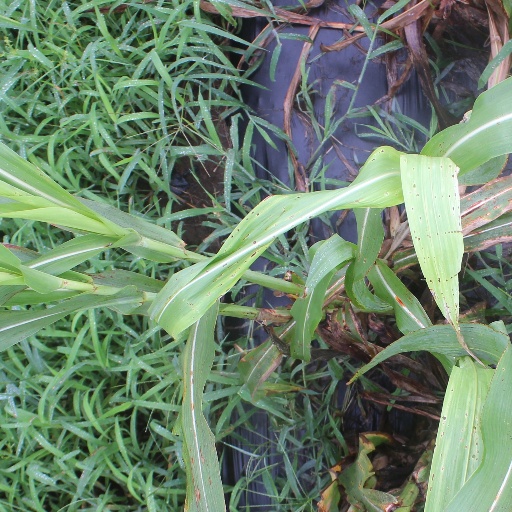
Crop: sorghum